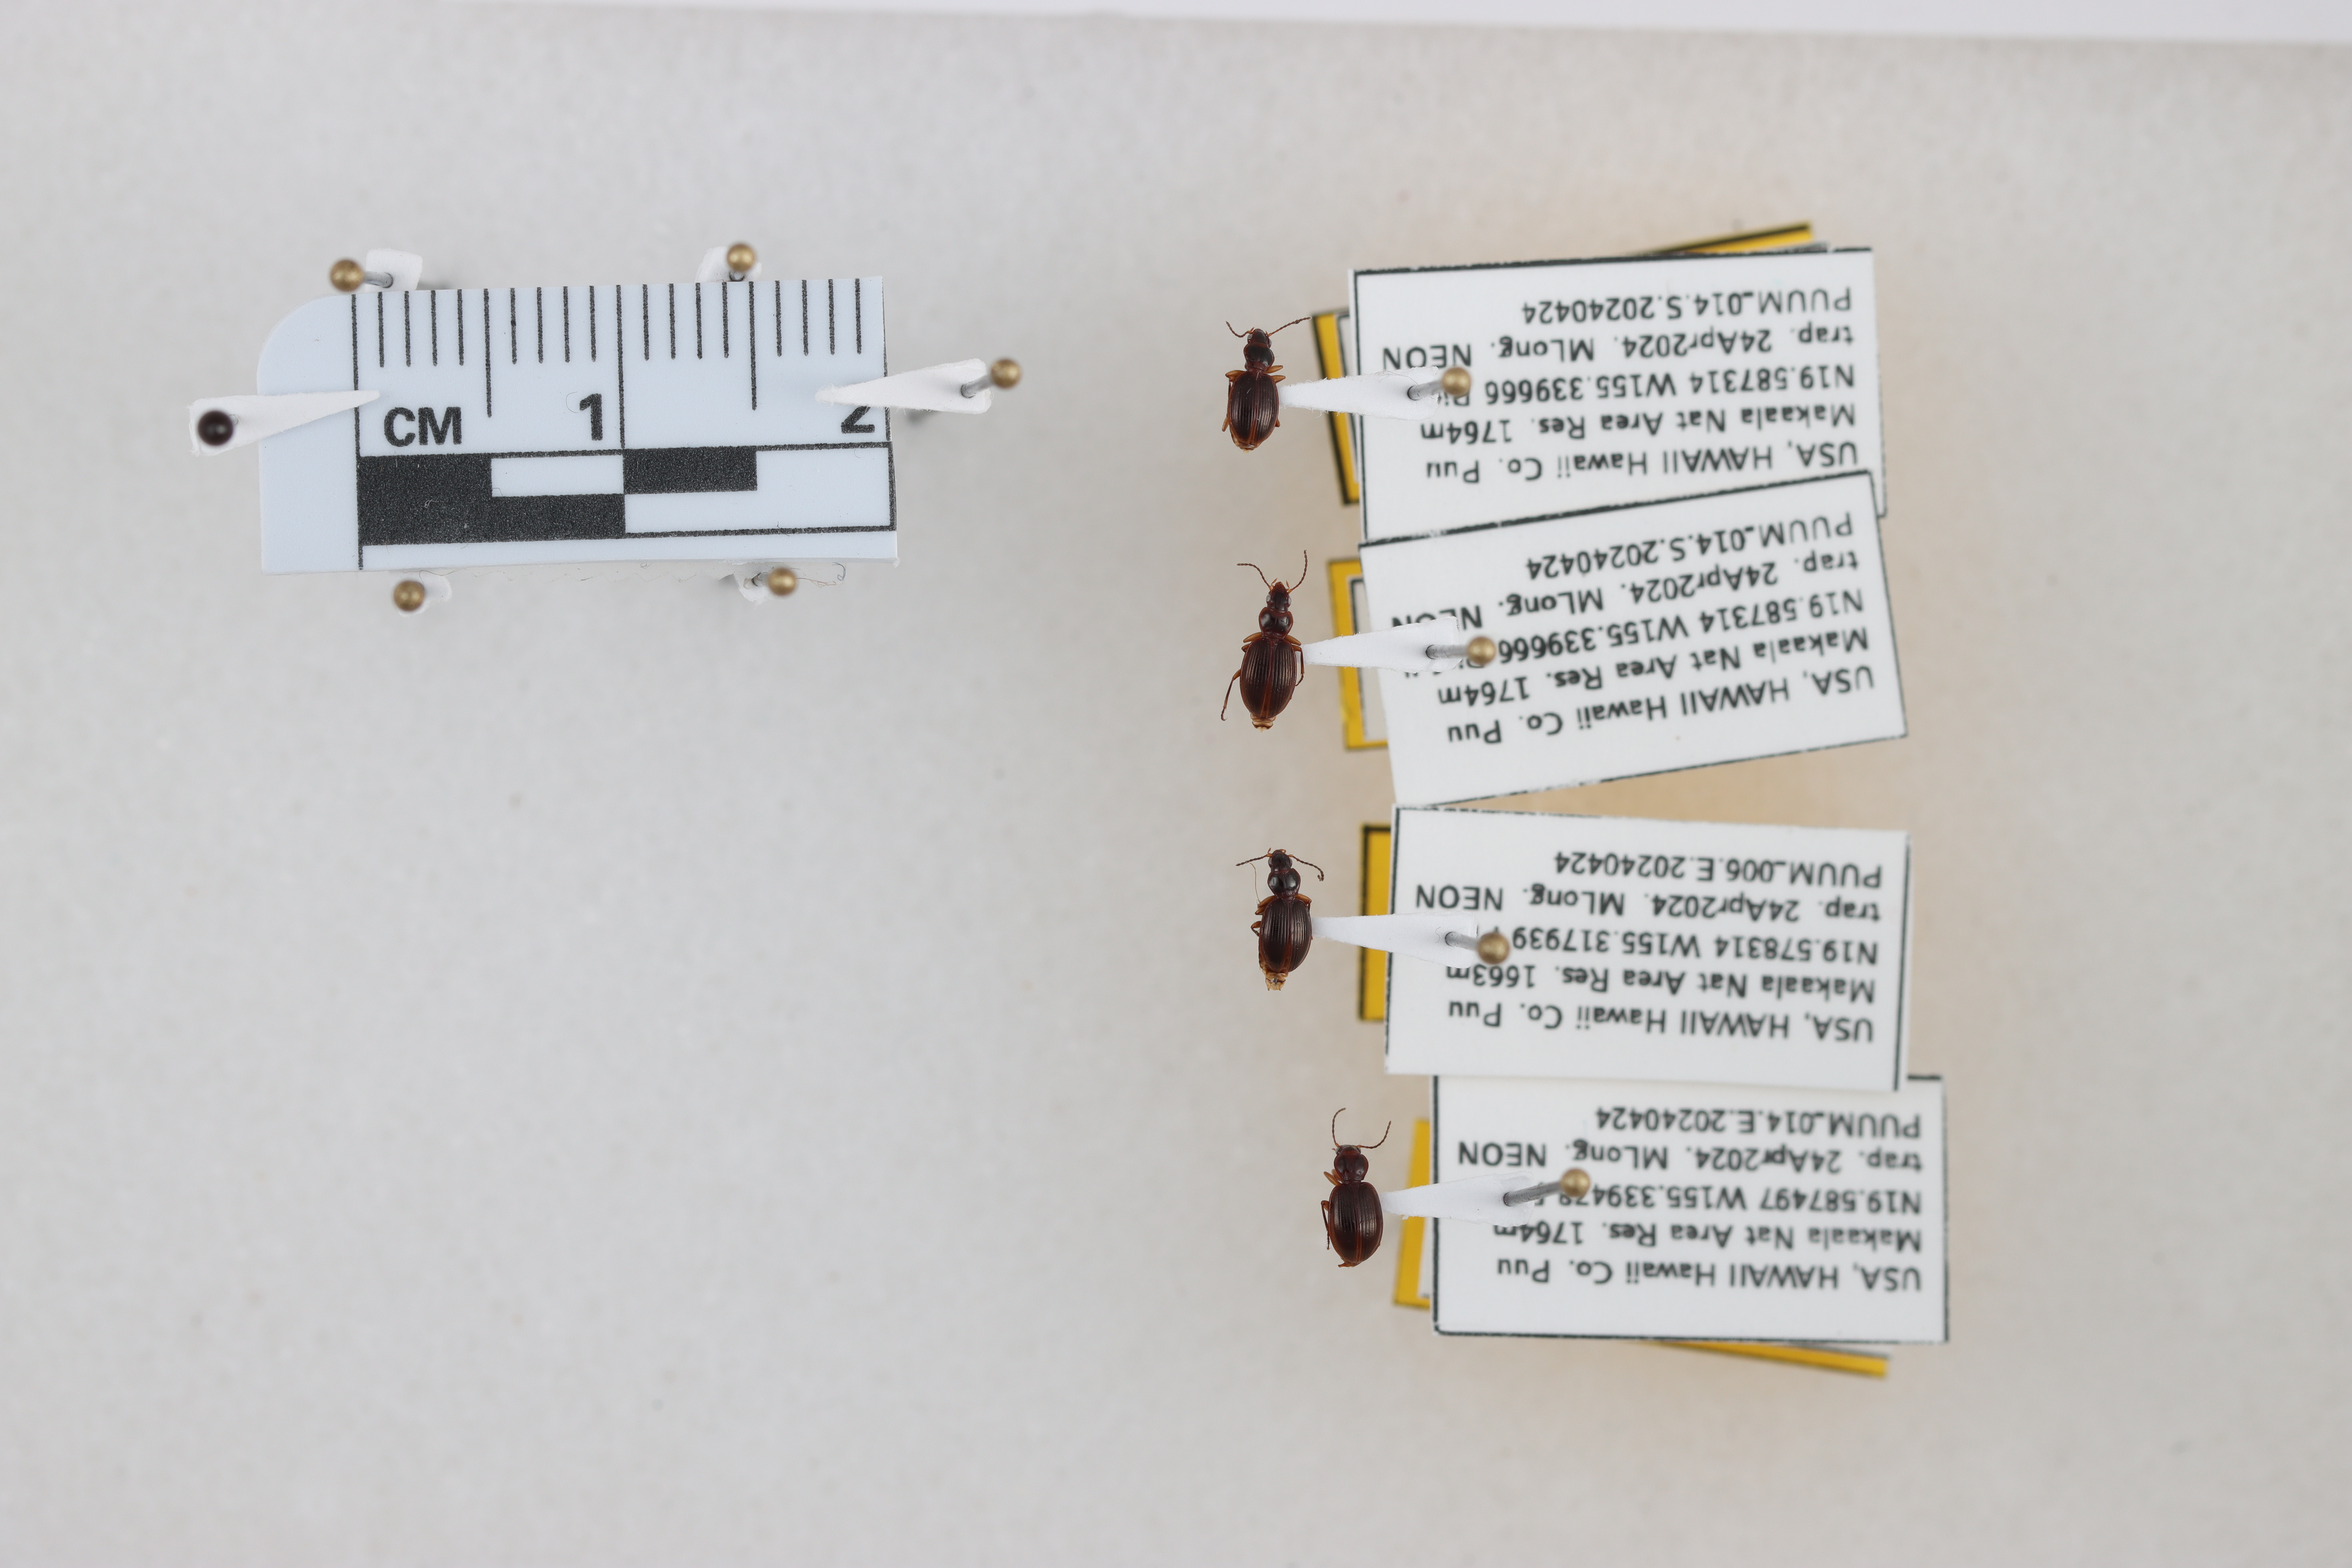
Beetle 1 — elytra length: 0.267 cm, elytra max width: 0.191 cm, basal pronotum width: 0.075 cm

Beetle 2 — elytra length: 0.288 cm, elytra max width: 0.21 cm, basal pronotum width: 0.078 cm

Beetle 3 — elytra length: 0.272 cm, elytra max width: 0.187 cm, basal pronotum width: 0.072 cm

Beetle 4 — elytra length: 0.295 cm, elytra max width: 0.205 cm, basal pronotum width: 0.077 cm